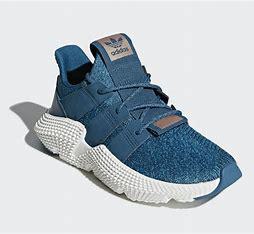
Brand: Adidas
Model: Prophere